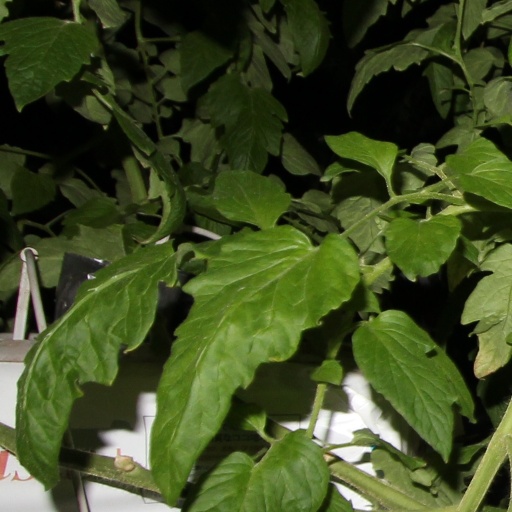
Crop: tomato